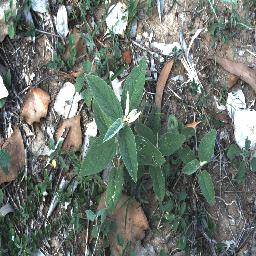
Label: negative